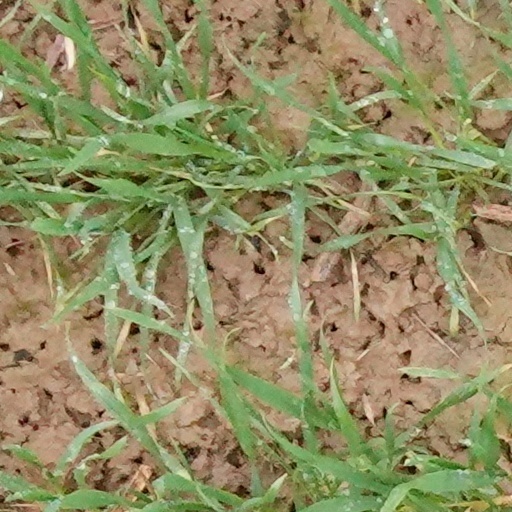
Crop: wheat